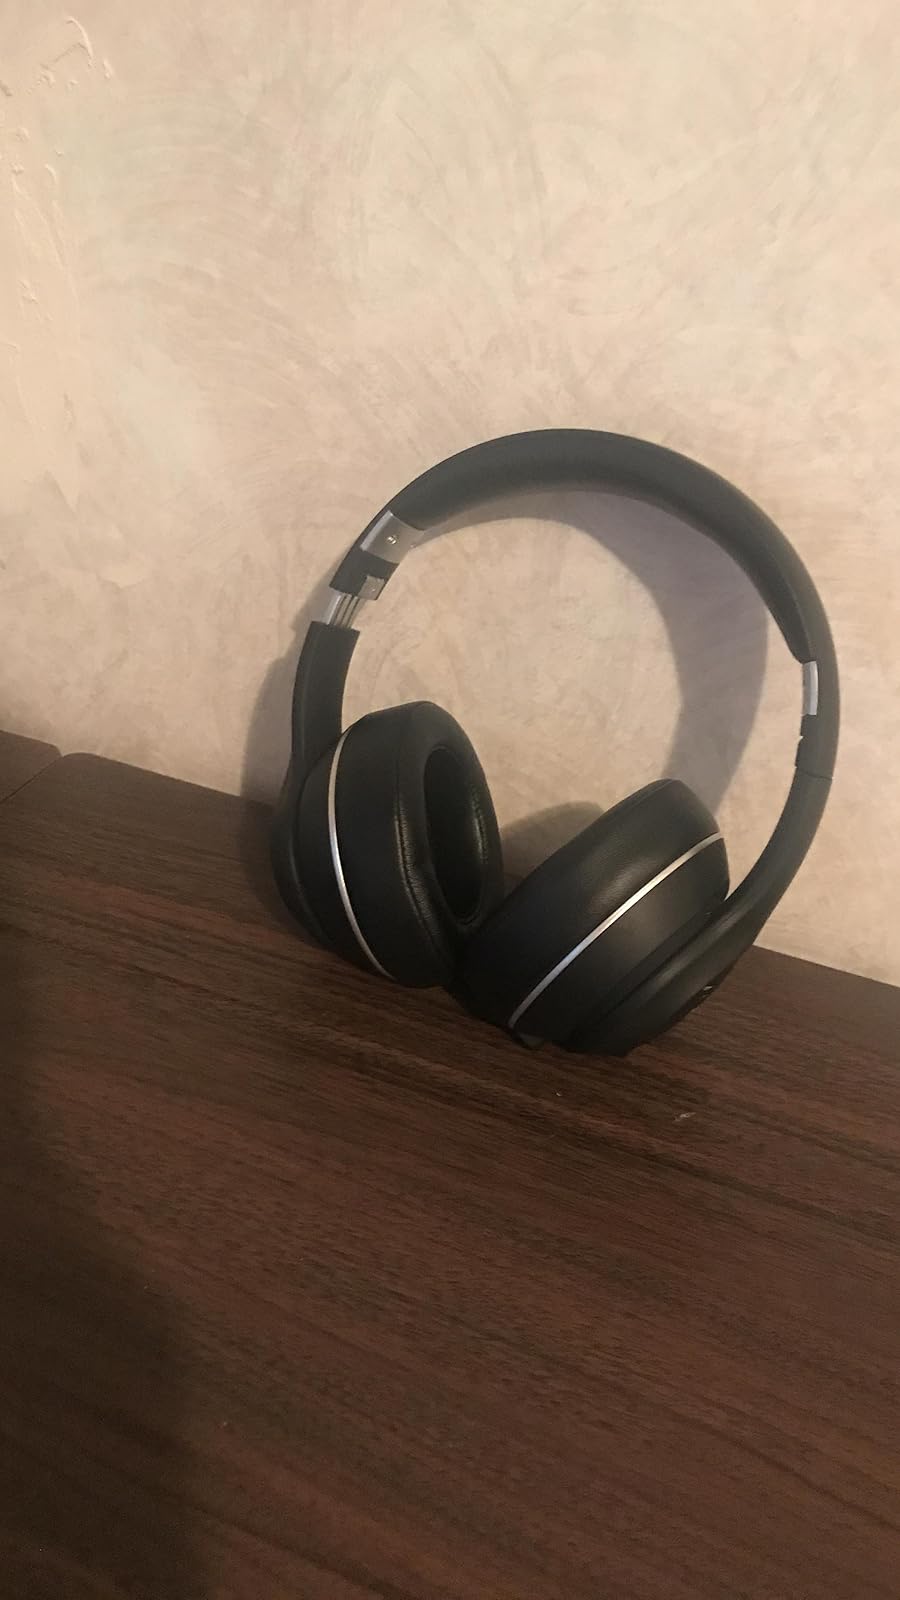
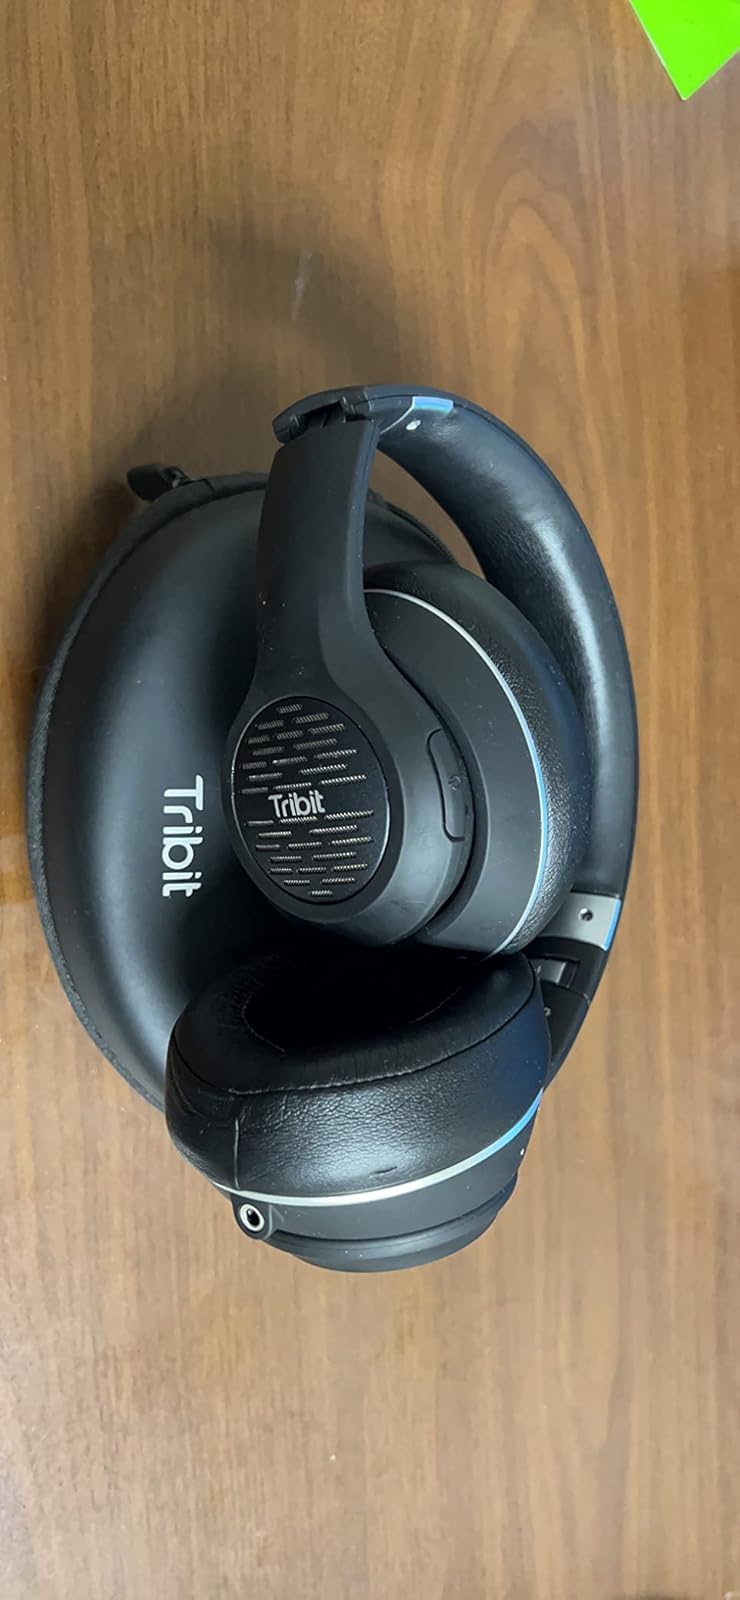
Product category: headphones
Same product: yes